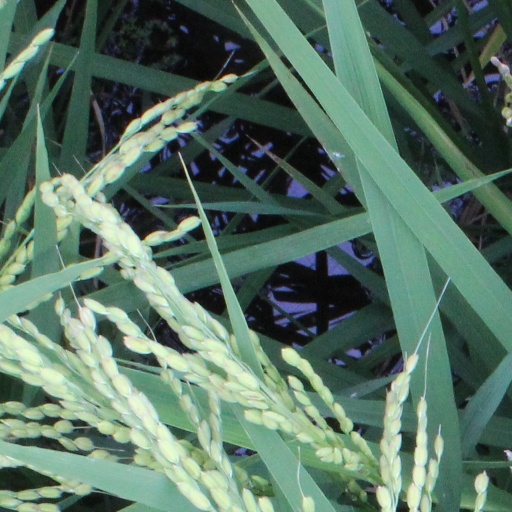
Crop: rice